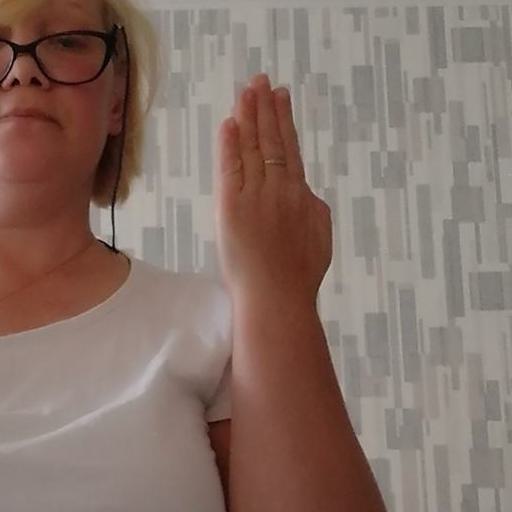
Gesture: stop_inverted